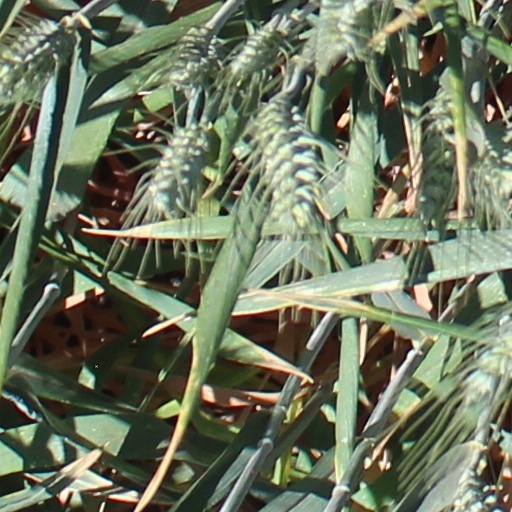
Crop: wheat